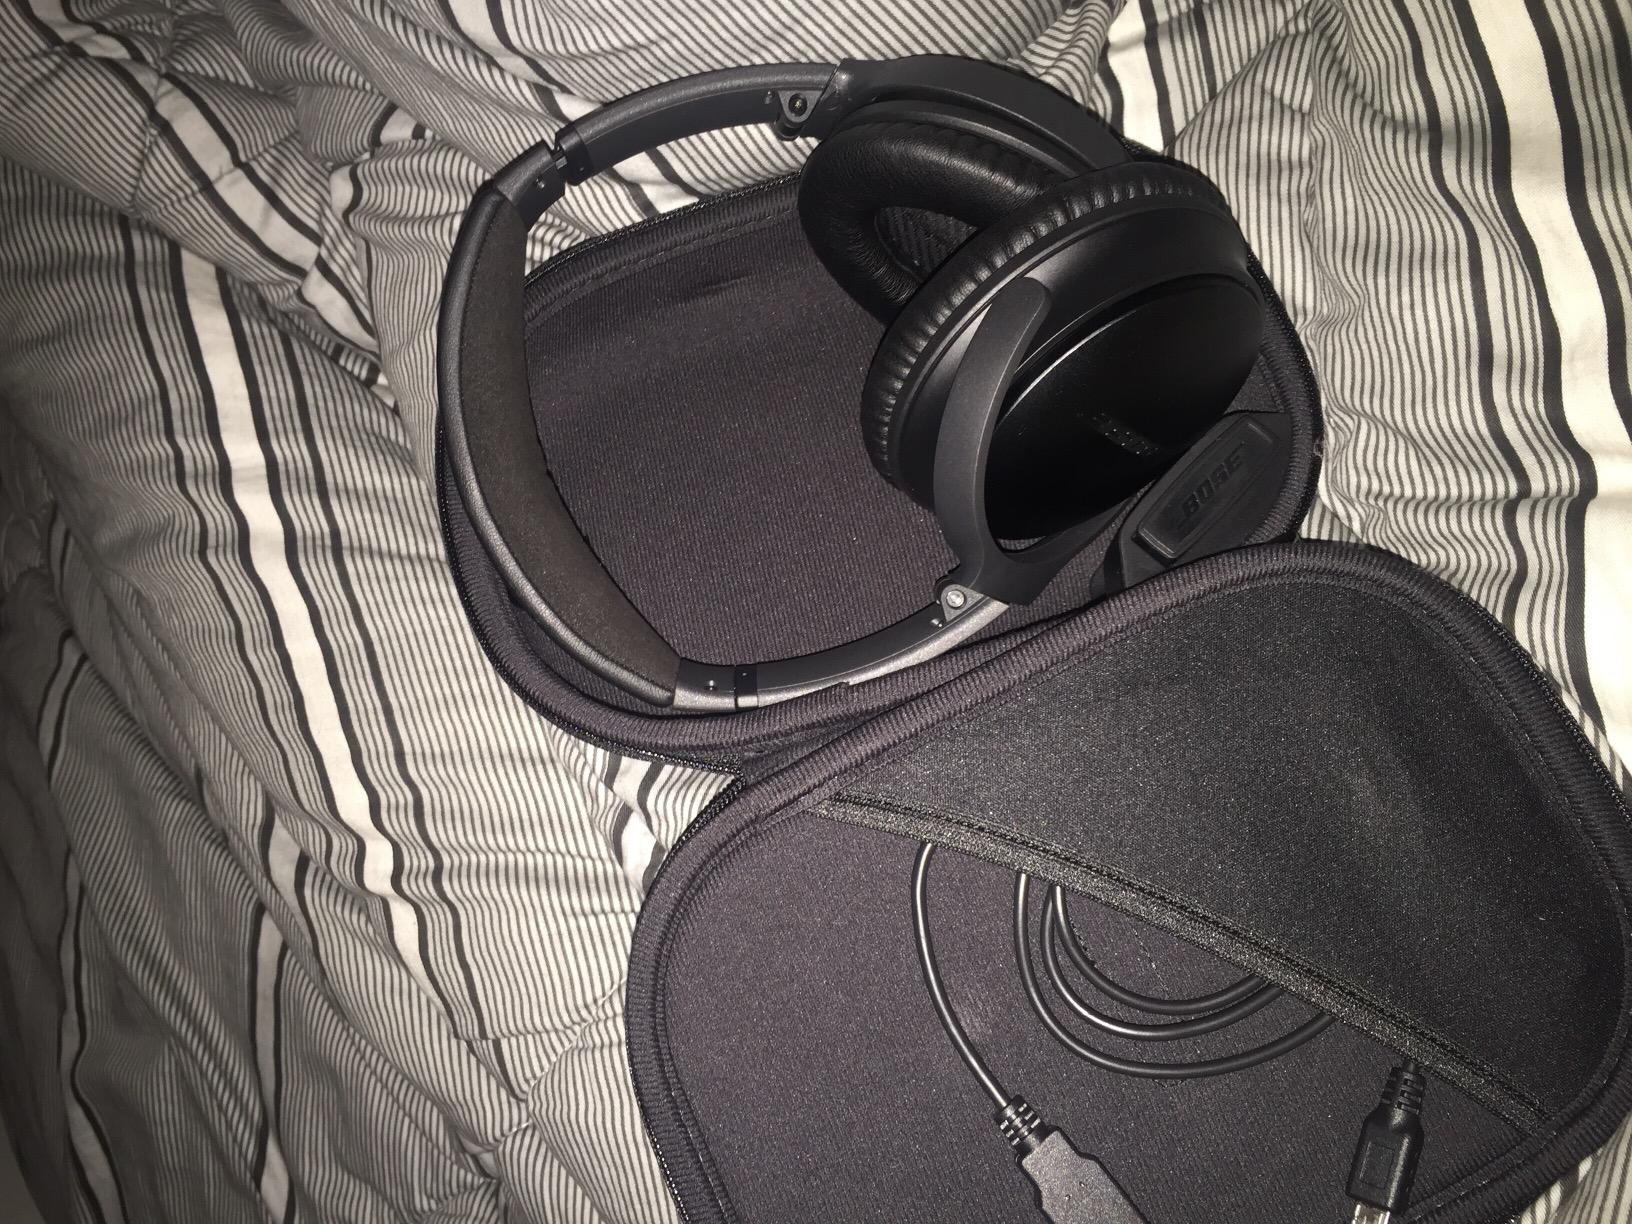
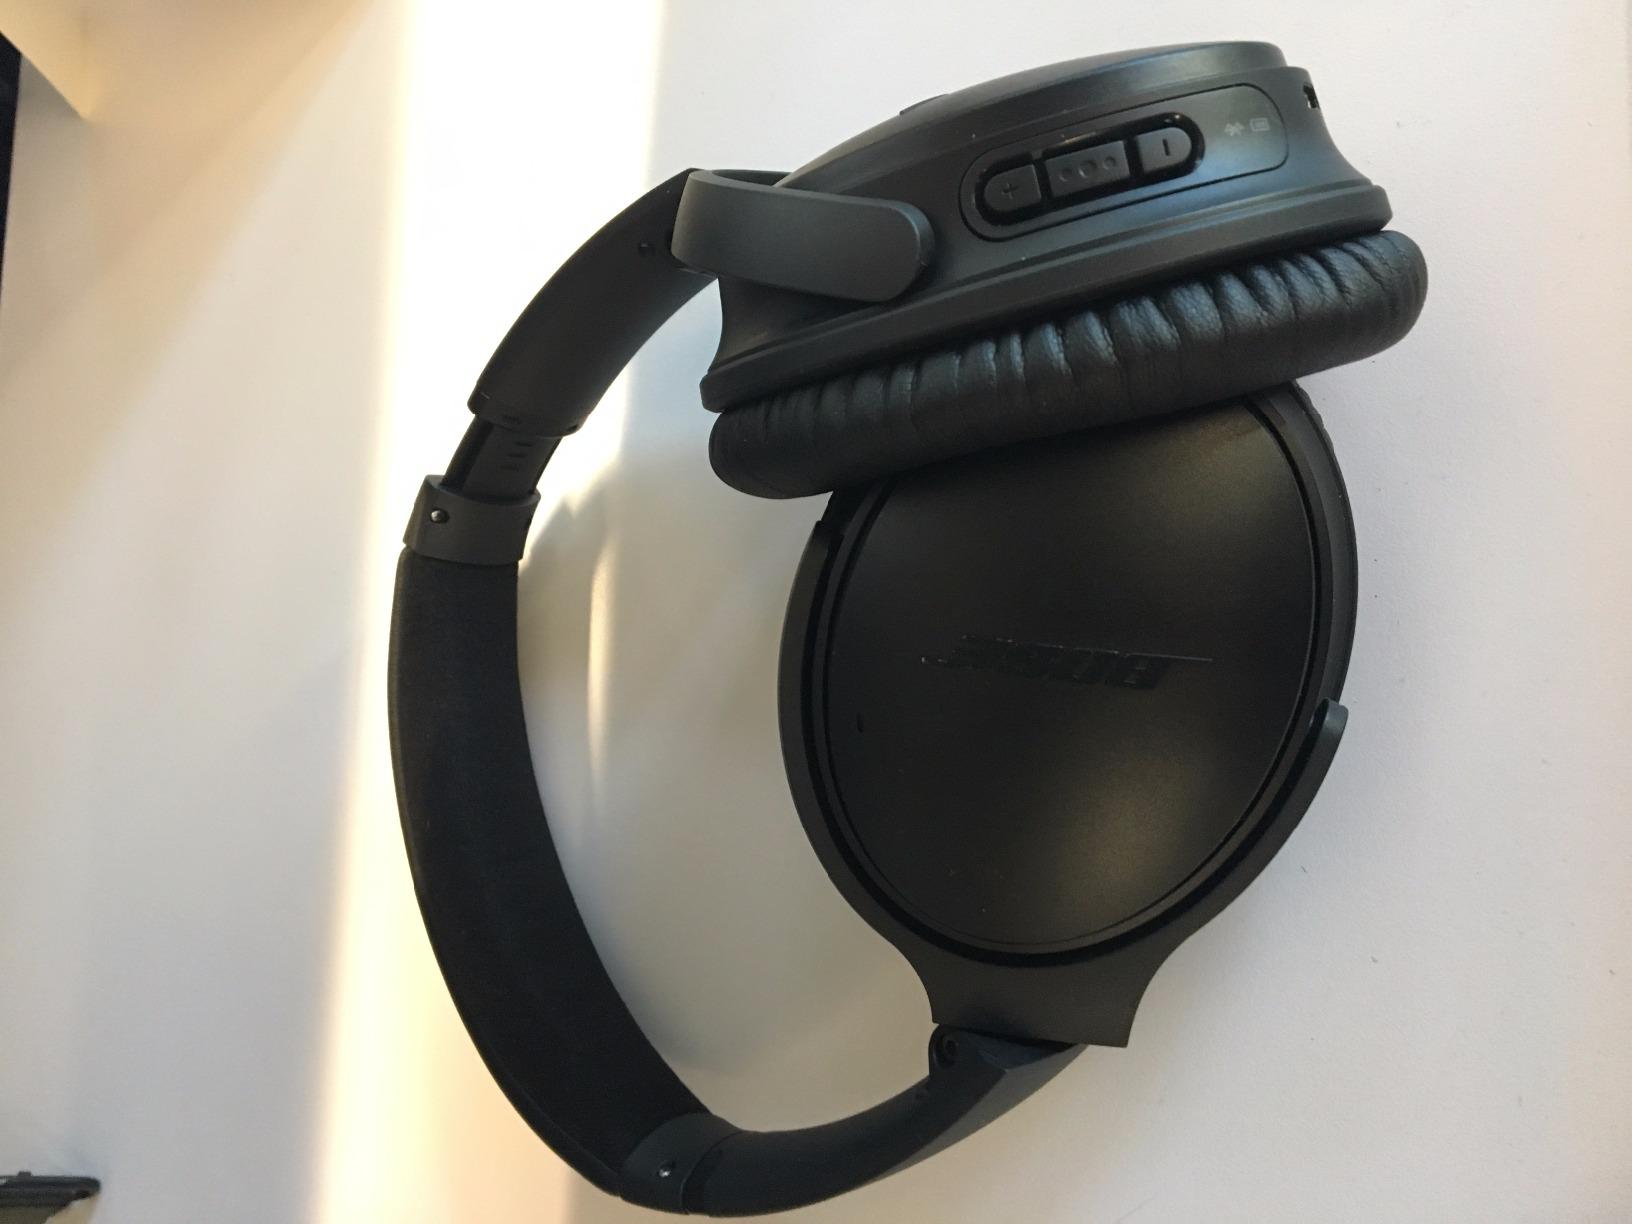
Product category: headphones
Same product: yes